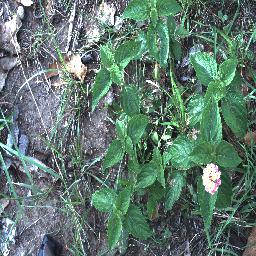
Label: lantana